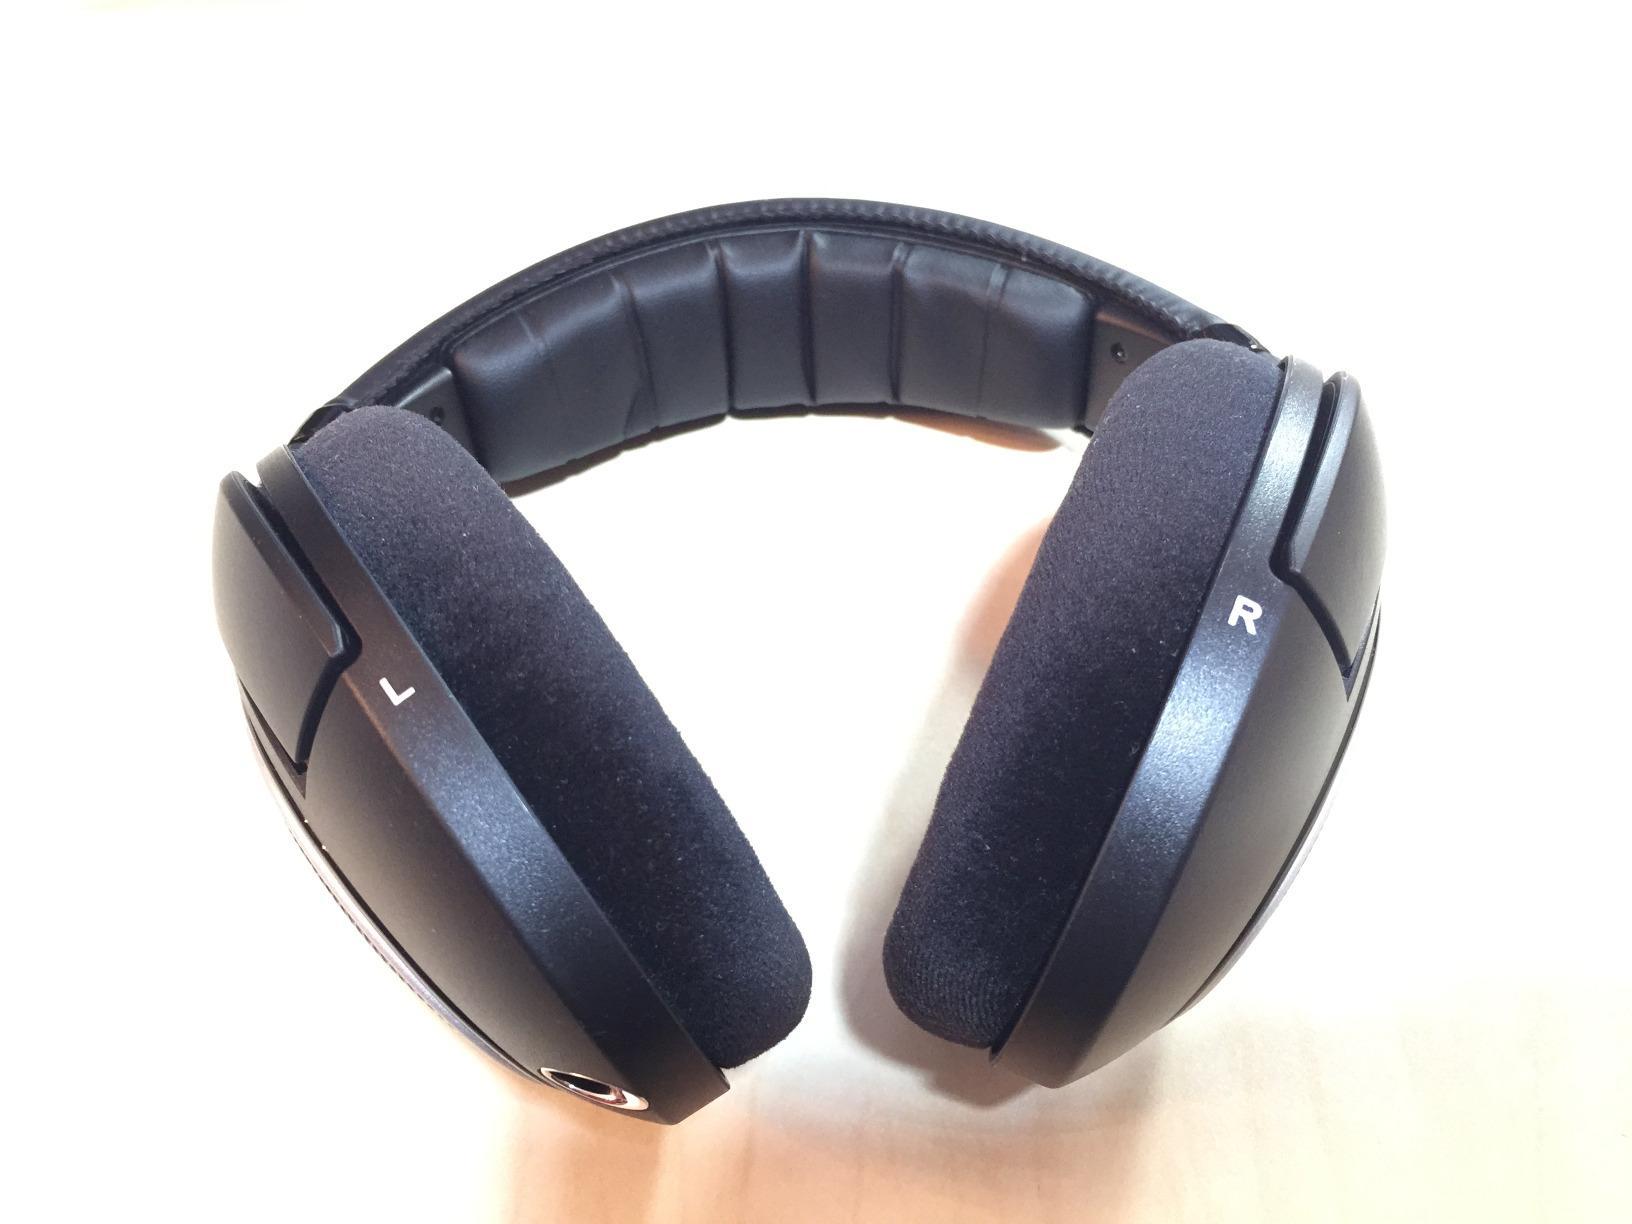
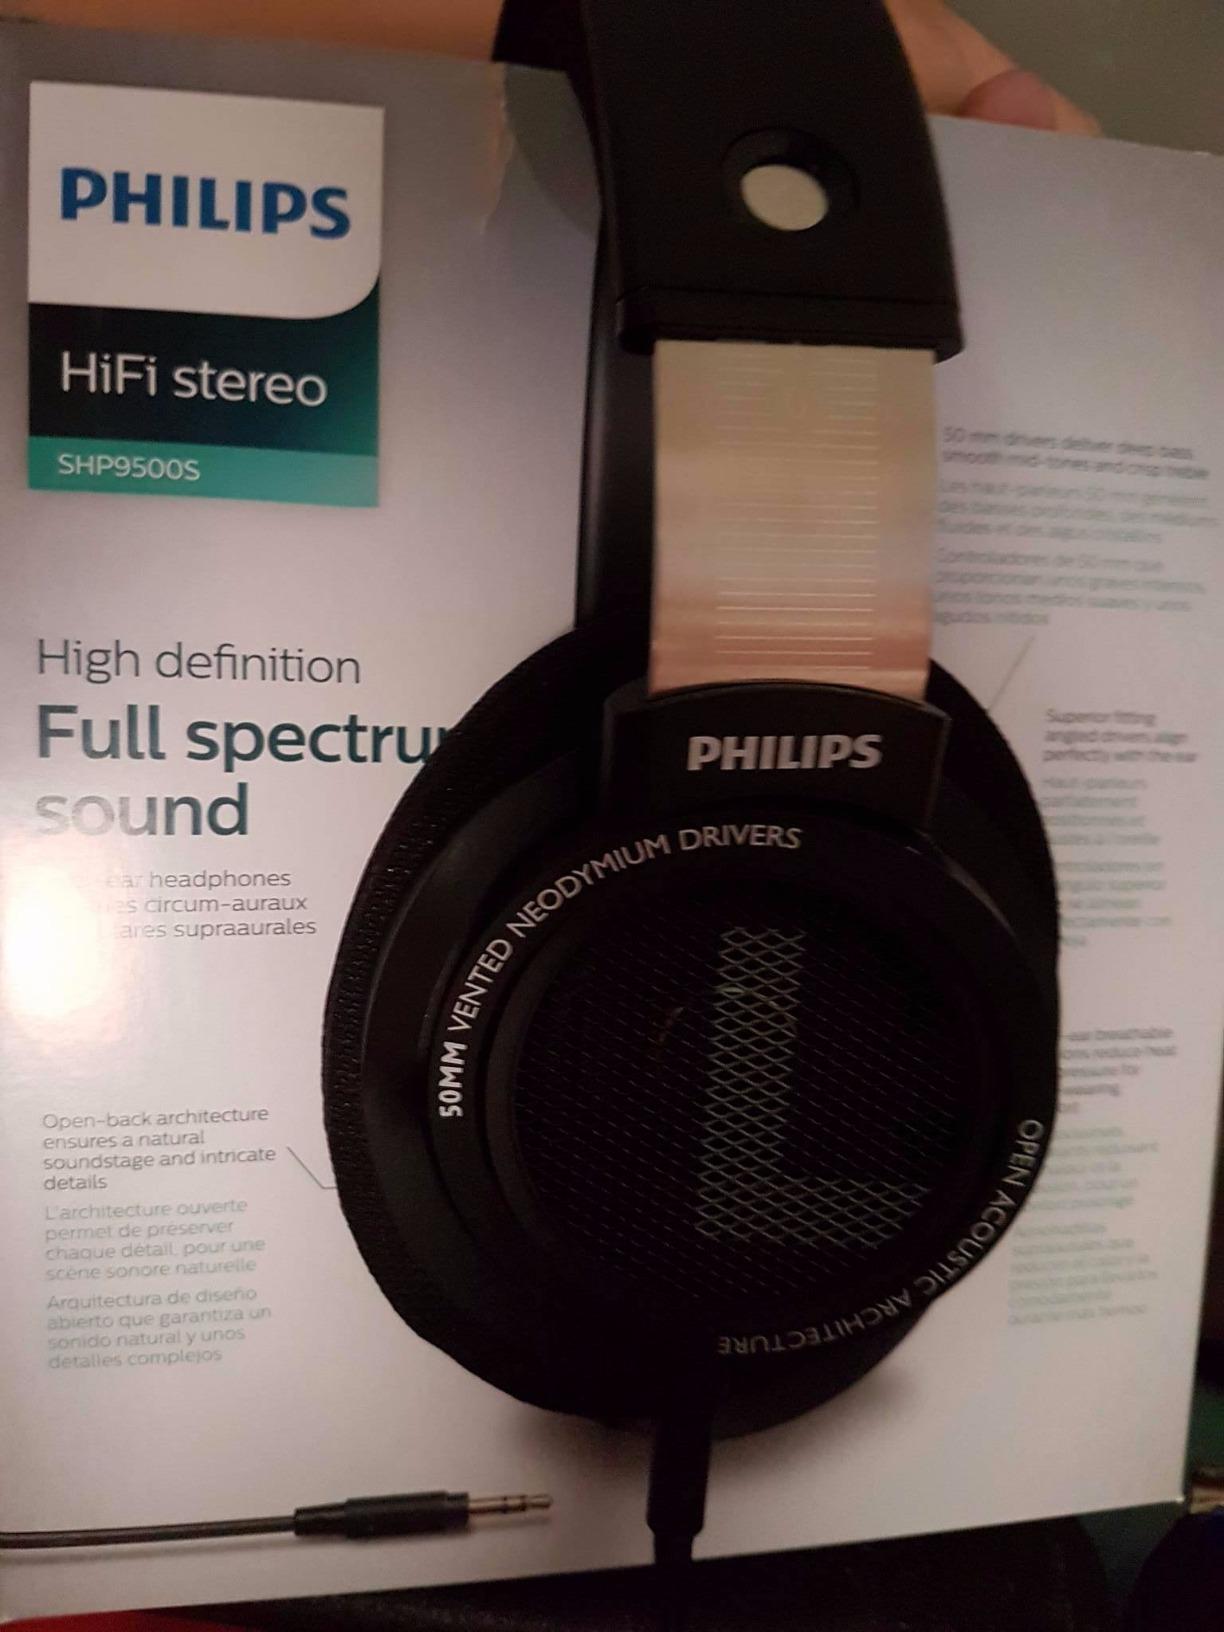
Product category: headphones
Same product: no